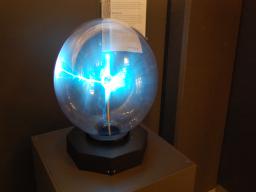
Label: Background_without_leaves